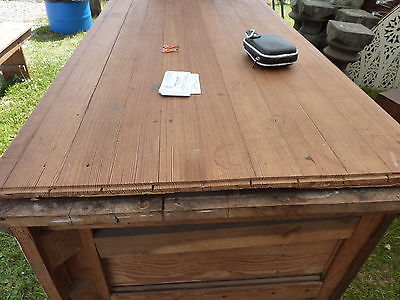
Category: cabinet